Marc C. Woehr

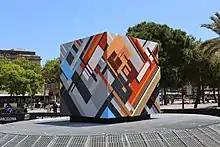
Marc C. Woehr, "N 41.593222 E1.838255," wood and spray paint, made for Created in Barcelona, 2016.

In 2013 Woehr sought new means to treat the city, his urban subject matter. His abstract images depict a bird's eye view, a vision which represents the fundamental essence of an urban experience Woehr eschews realistic depictions, alternatively restructuring and reshaping the streets and architecture of a particular city he has visited in a style reminiscent of the Russian Constructivists, like Kazimir Malevich, El Lissitzky, Vladimir Tatlin and the artists of the Bauhaus such as Lászlo Moholy-Nagy, from whom he draws inspiration. By titling each work with a location's geographic or GPS coordinates, Woehr invites viewer participation, research and exploration of the subject city. While each work is a translation of the artist's personal connection with a particular city, the receding dimensionality of each multi-layer image leaves the viewer a conceptual space for her own interpretation. Although he works primarily in the studio, Woehr remains close to the urban landscape continuing to paint outside on city walls, buildings, trains and large-scale sculptures. These works achieve the same objectives as his sculptural reliefs, as he crafts the illusion of the three-dimensional space in these painted constructions. Painted on a monumental scale this work envelops the viewer, inviting her into a newly conceived urban environment and experience.